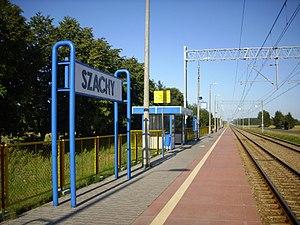
Szachy est un village polonais de la gmina de Drelów dans le powiat de Biała Podlaska de la voïvodie de Lublin dans l'est de la Pologne.